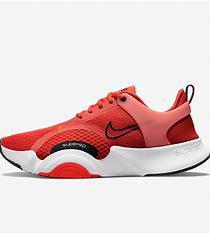
Brand: Nike
Model: Superrep Go